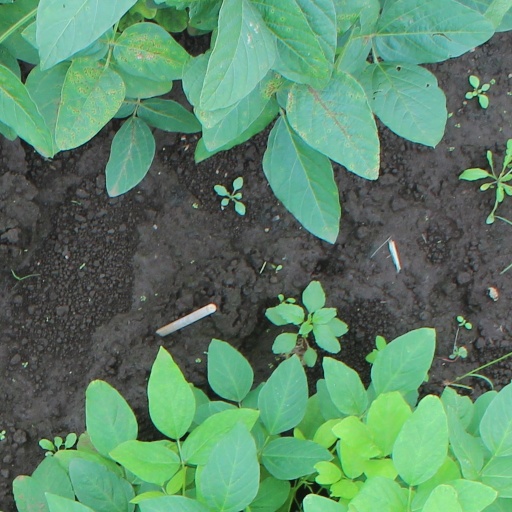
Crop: soybean